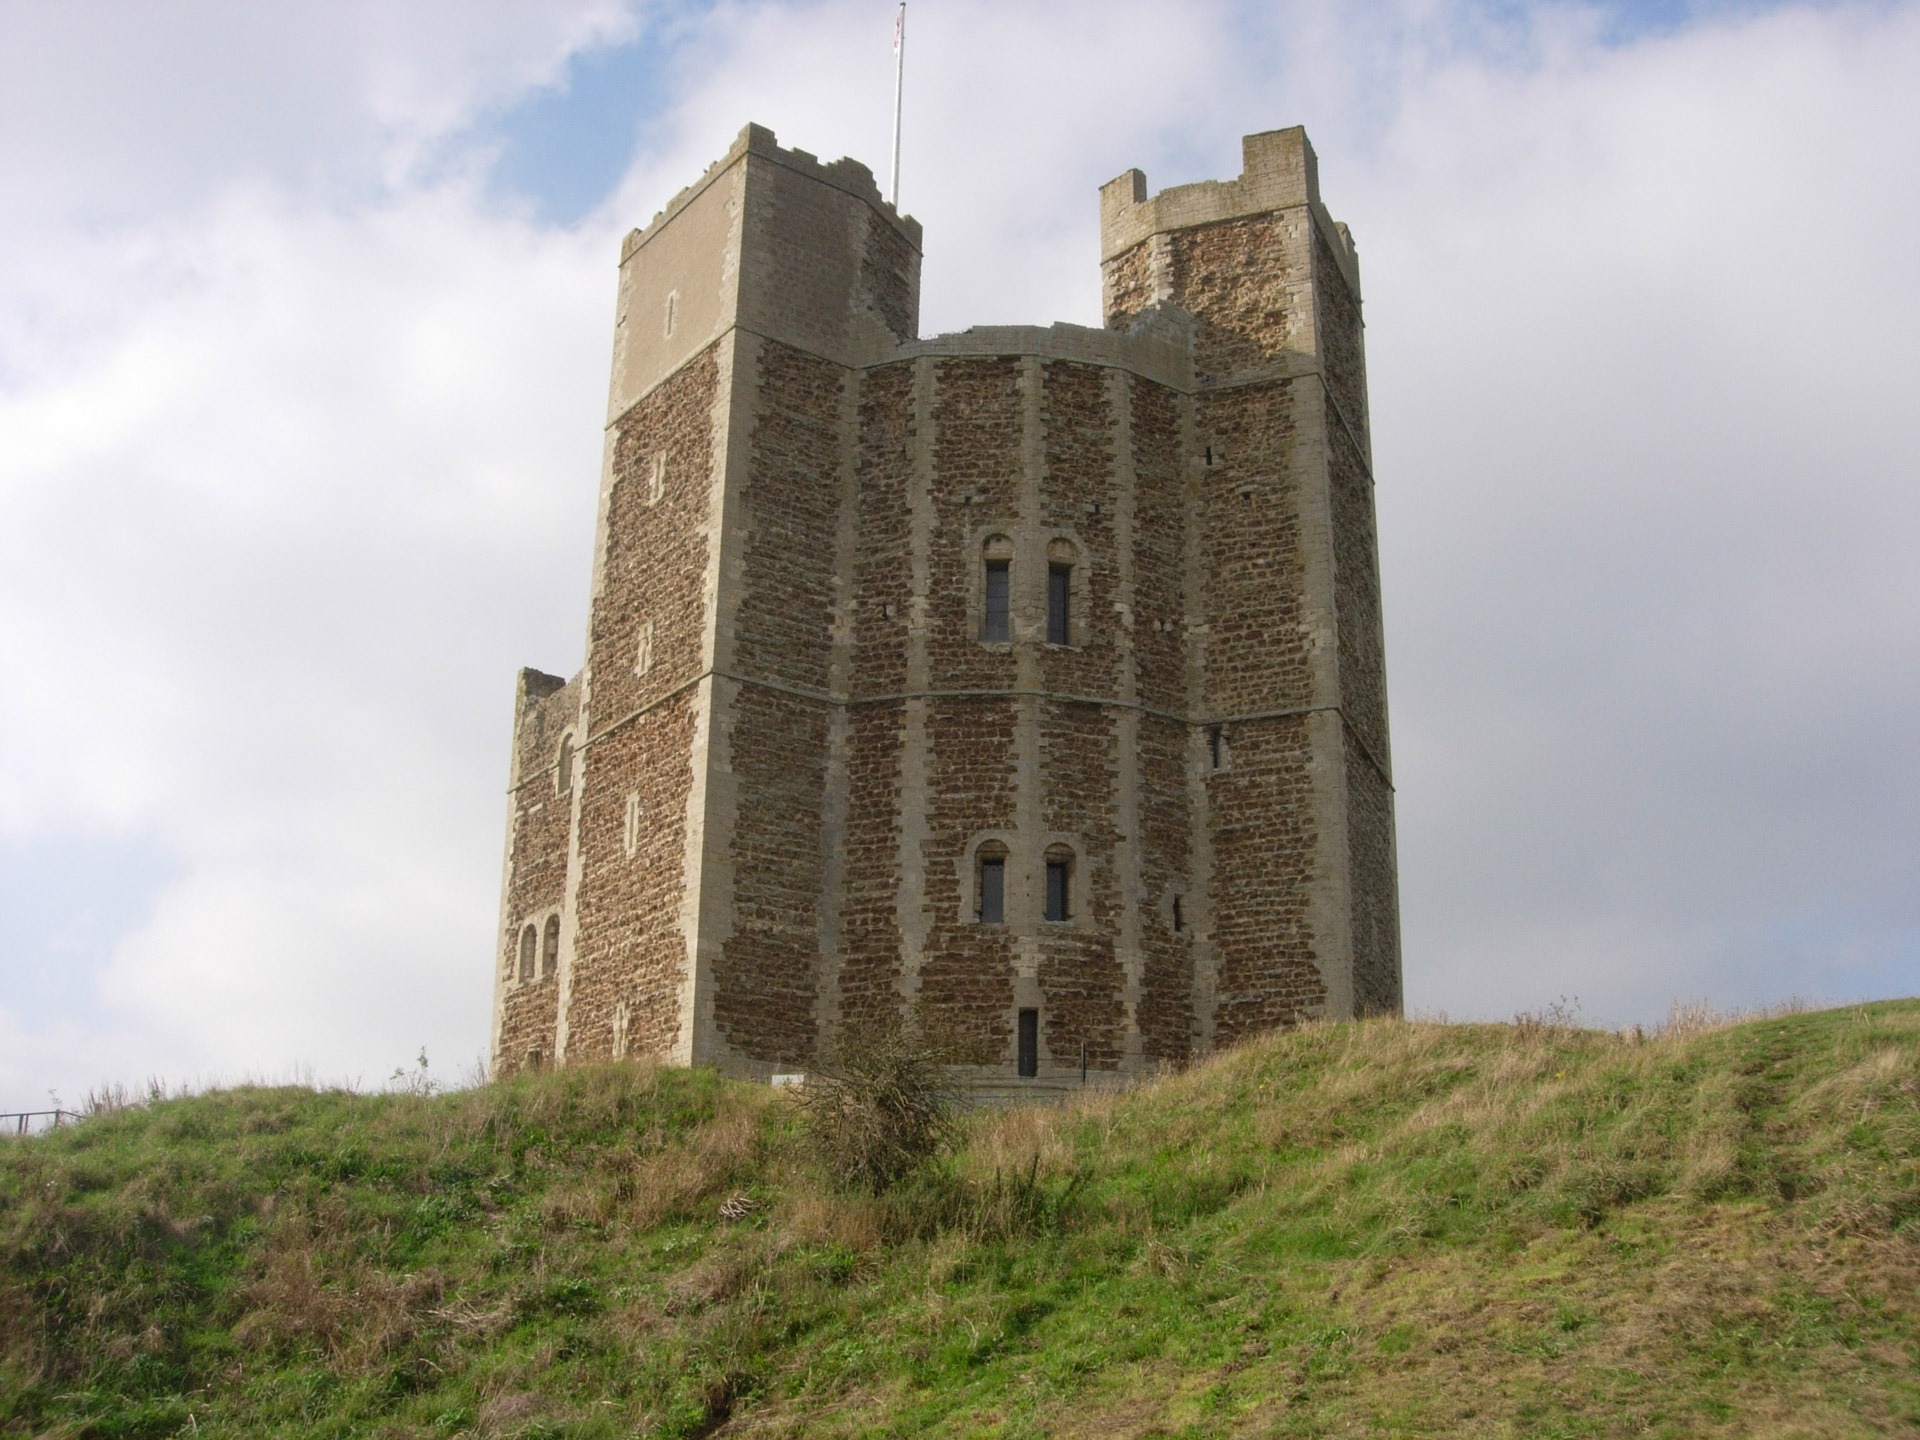
outdoor, building, stone, tower, castle, landmark, exterior, historic, fortification, medieval, fortress, stronghold, ruins, history, fort, historical, fortified, citadel, suffolk, orford